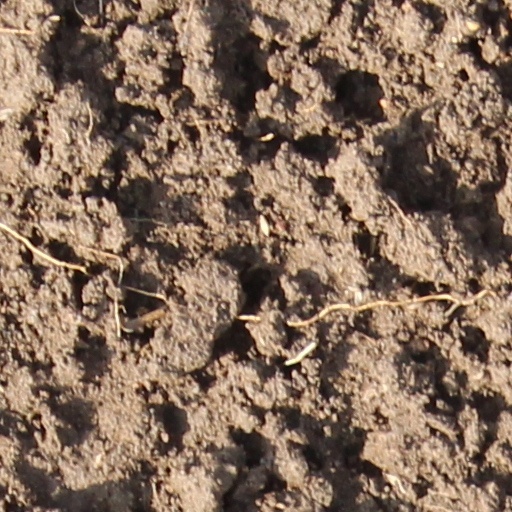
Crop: wheat